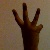
The image shows a hand gesture representing the number 6 in Indian Sign Language.